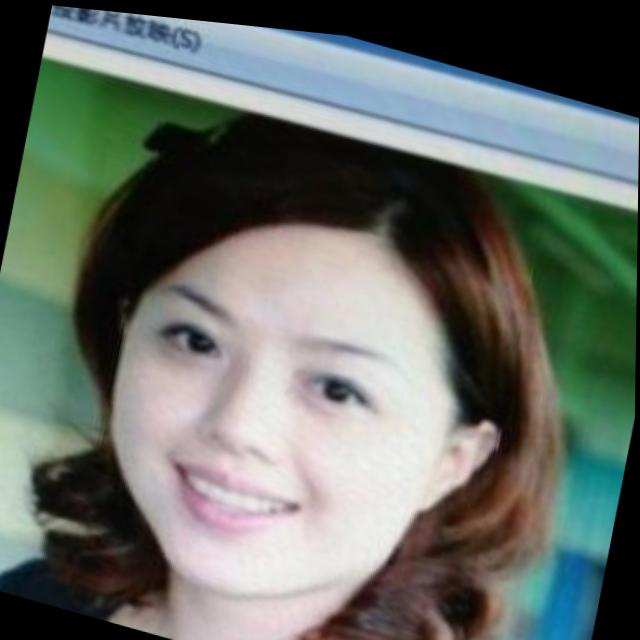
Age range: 21-44